Family Honeymoon

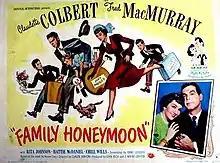
Theatrical release poster

Family Honeymoon is a 1949 American domestic comedy film made by Universal International, directed by Claude Binyon, and written by Dane Lussier, based on the novel by Homer Croy. It was shot in Grand Canyon National Park, Arizona.